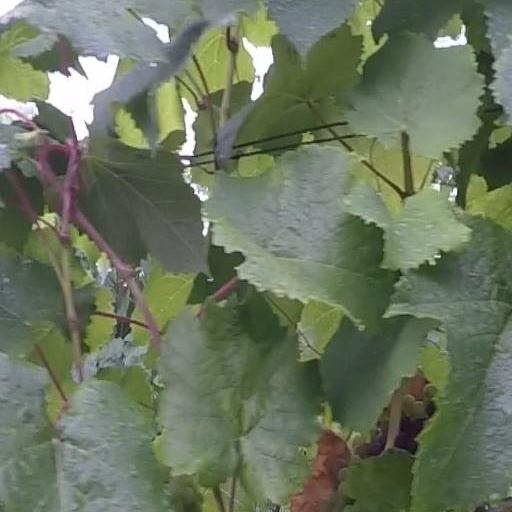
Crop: grape